TNA Lockdown (2005)

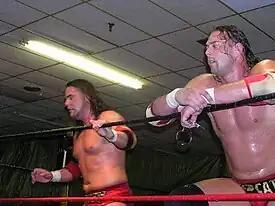
America's Most Wanted (Chris Harris and James Storm) defended the NWA World Tag Team Championship against Team Canada (Eric Young and Petey Williams) at Lockdown.

The show opened with a Six Sides of Steel Tag Team Cage match that pitted the team of Apolo and Sonny Siaki against Chris Candido and Lance Hoyt, which lasted 6 minutes and 58 seconds. This was originally promoted as a bout between Hoyt and Apolo but was changed at the event. During the opening minutes, Candido suffered a bad fall and was helped to the backstage area. Siaki and Apolo won the contest after Siaki performed a splash from the top of a padded turnbuckle on Hoyt.